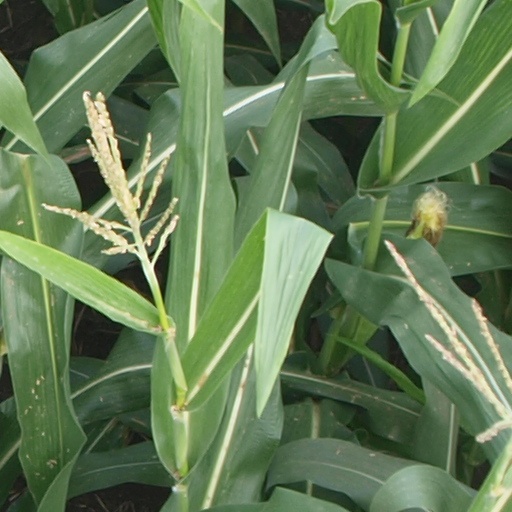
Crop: maize; corn